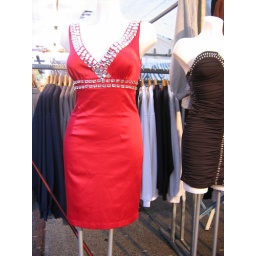
Torso in red dress with bling-bling